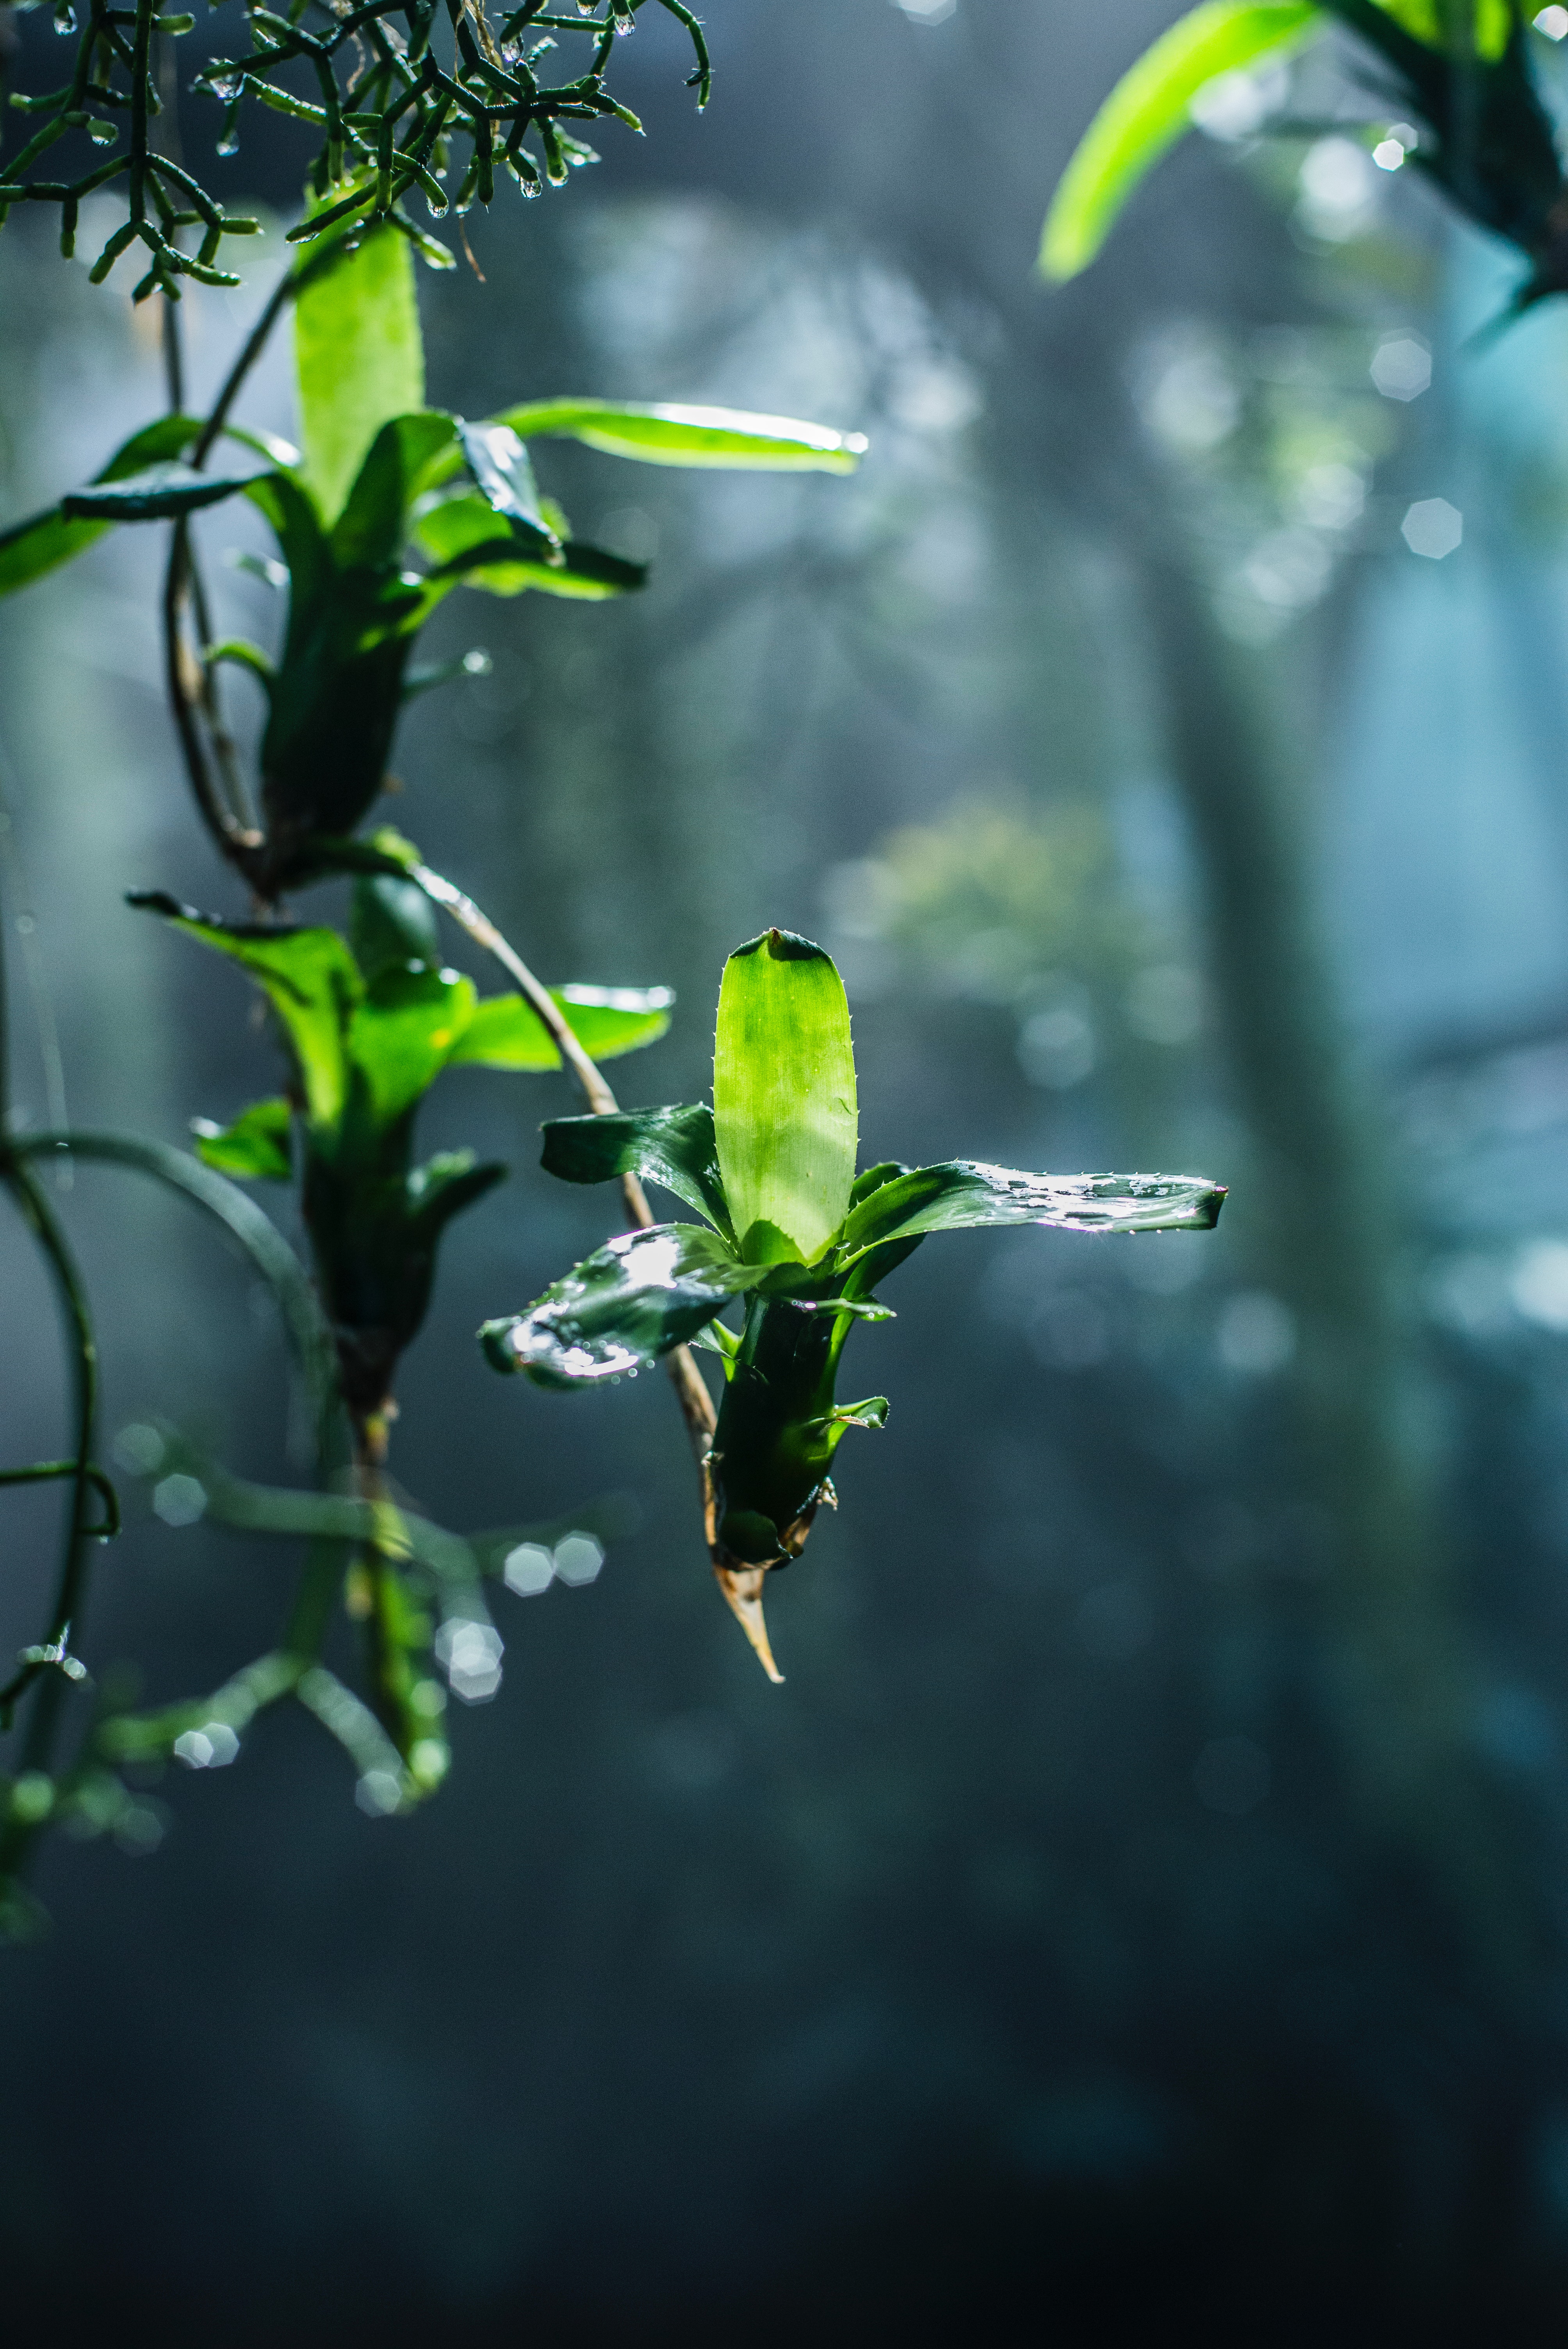
leaf, green, branch, vegetation, natural environment, plant, flower, botany, water, tree, reflection, twig, organism, adaptation, forest, photography, sunlight, plant stem, rainforest